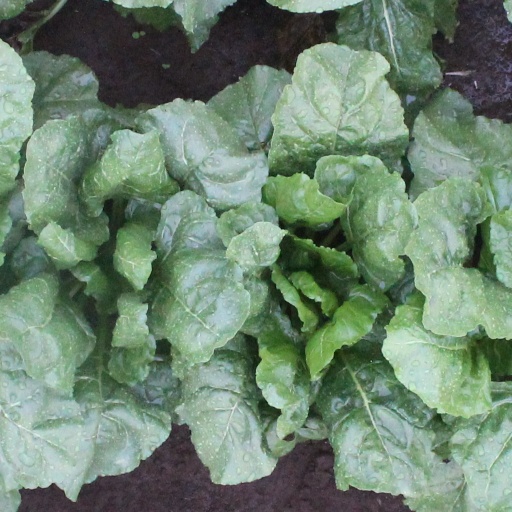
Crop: sugar beet